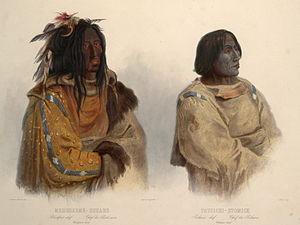
La Confédération des Pieds-Noirs, également connue sous le nom anglais de Blackfoot Confederacy, comprend trois tribus nord-amérindiennes des Grandes Plaines de l'Alberta au Canada et du Montana aux États-Unis : les Siksikas, les Pikunis et les Gens-du-Sang. Dans leur propre langue, le pied-noir, ils se nomment Niitsítapi. Ces trois nations partagent depuis plusieurs siècles de nombreuses caractéristiques linguistiques, socio-culturelles et économiques. Ils sont traditionnellement des chasseurs de bison, comme les autres Indiens des Plaines, et ils ont longtemps été considérés comme de redoutables guerriers. Ensemble, ils forment une confédération politique, parfois étendue aux tribus des Tsuu T'ina et des Atsinas. Depuis le XIXᵉ siècle, ils vivent principalement dans quatre réserves, trois au Canada et une aux États-Unis. En 2013, leur population totale était de plus de 49 500 individus.